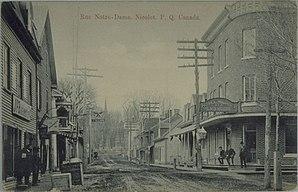
Nicolet est une ville du Québec située dans la municipalité régionale de comté de Nicolet-Yamaska dont elle est le chef-lieu, et la région administrative du Centre-du-Québec. La ville est aussi un évêché et abrite l'École nationale de police du Québec. Elle est partiellement incluse dans la réserve de la biosphère du Lac-Saint-Pierre.